Lathe of Sutton at Hone

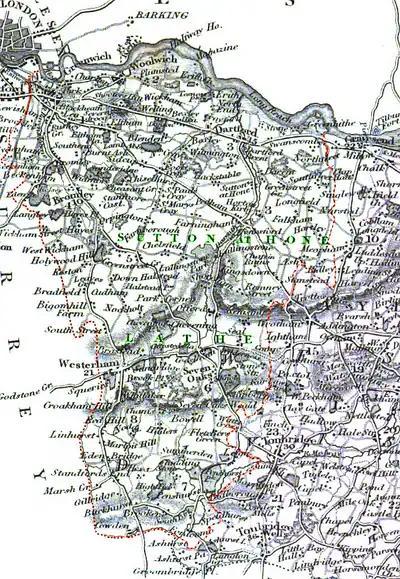
Lathe of Sutton at Hone

The Lathe continued to be an important administrative, judicial and taxation unit for 600 years after the Domesday Book. The functions of Lathe and hundreds were somewhat similar, with a Lathe covering a much wider area. Although never formally abolished, it has had no administrative functions since the end of the 19th century. The Sheriff toured the county twice yearly, visiting each lathe: in the case of Sutton, possibly at Shire Hall. The lathe was responsible for raising of aids and subsidies for the Militia. However the Lathe court became anomalous as it fell between the hundred courts below and the Justices of the County (in petty and quarter sessions) above